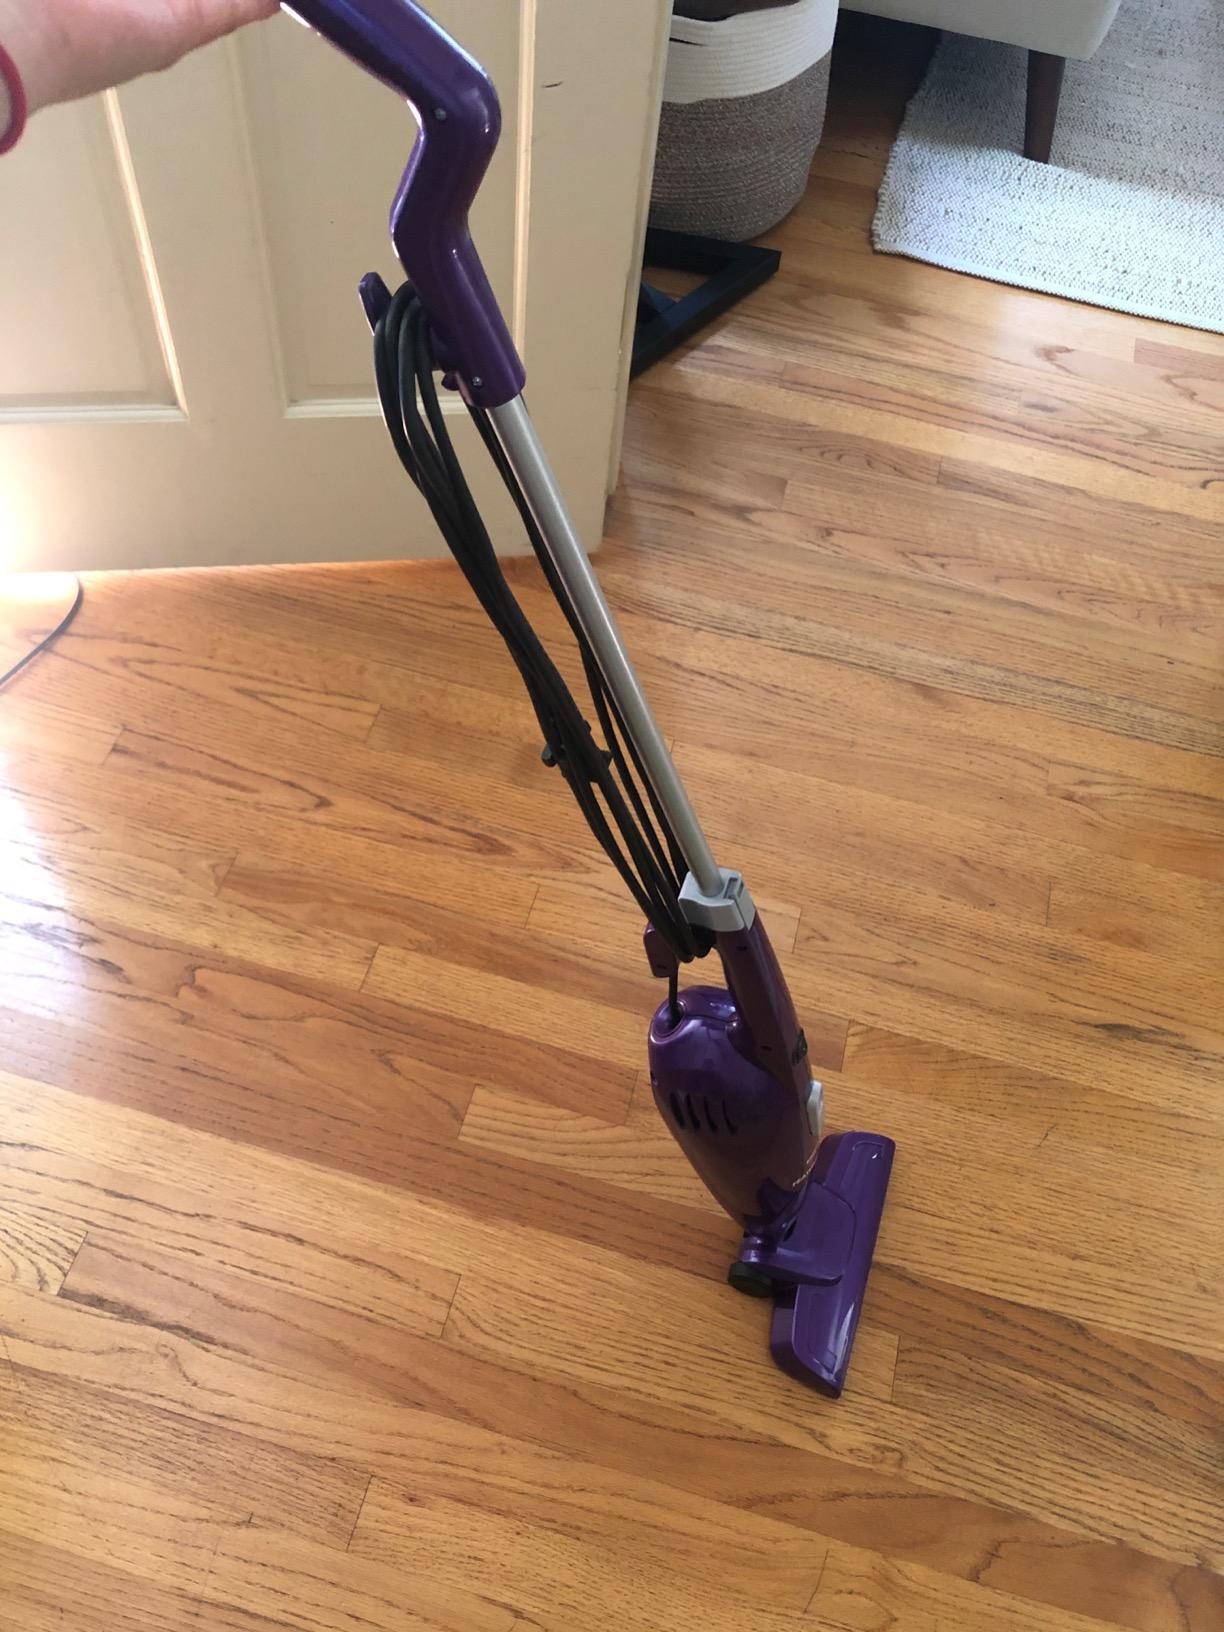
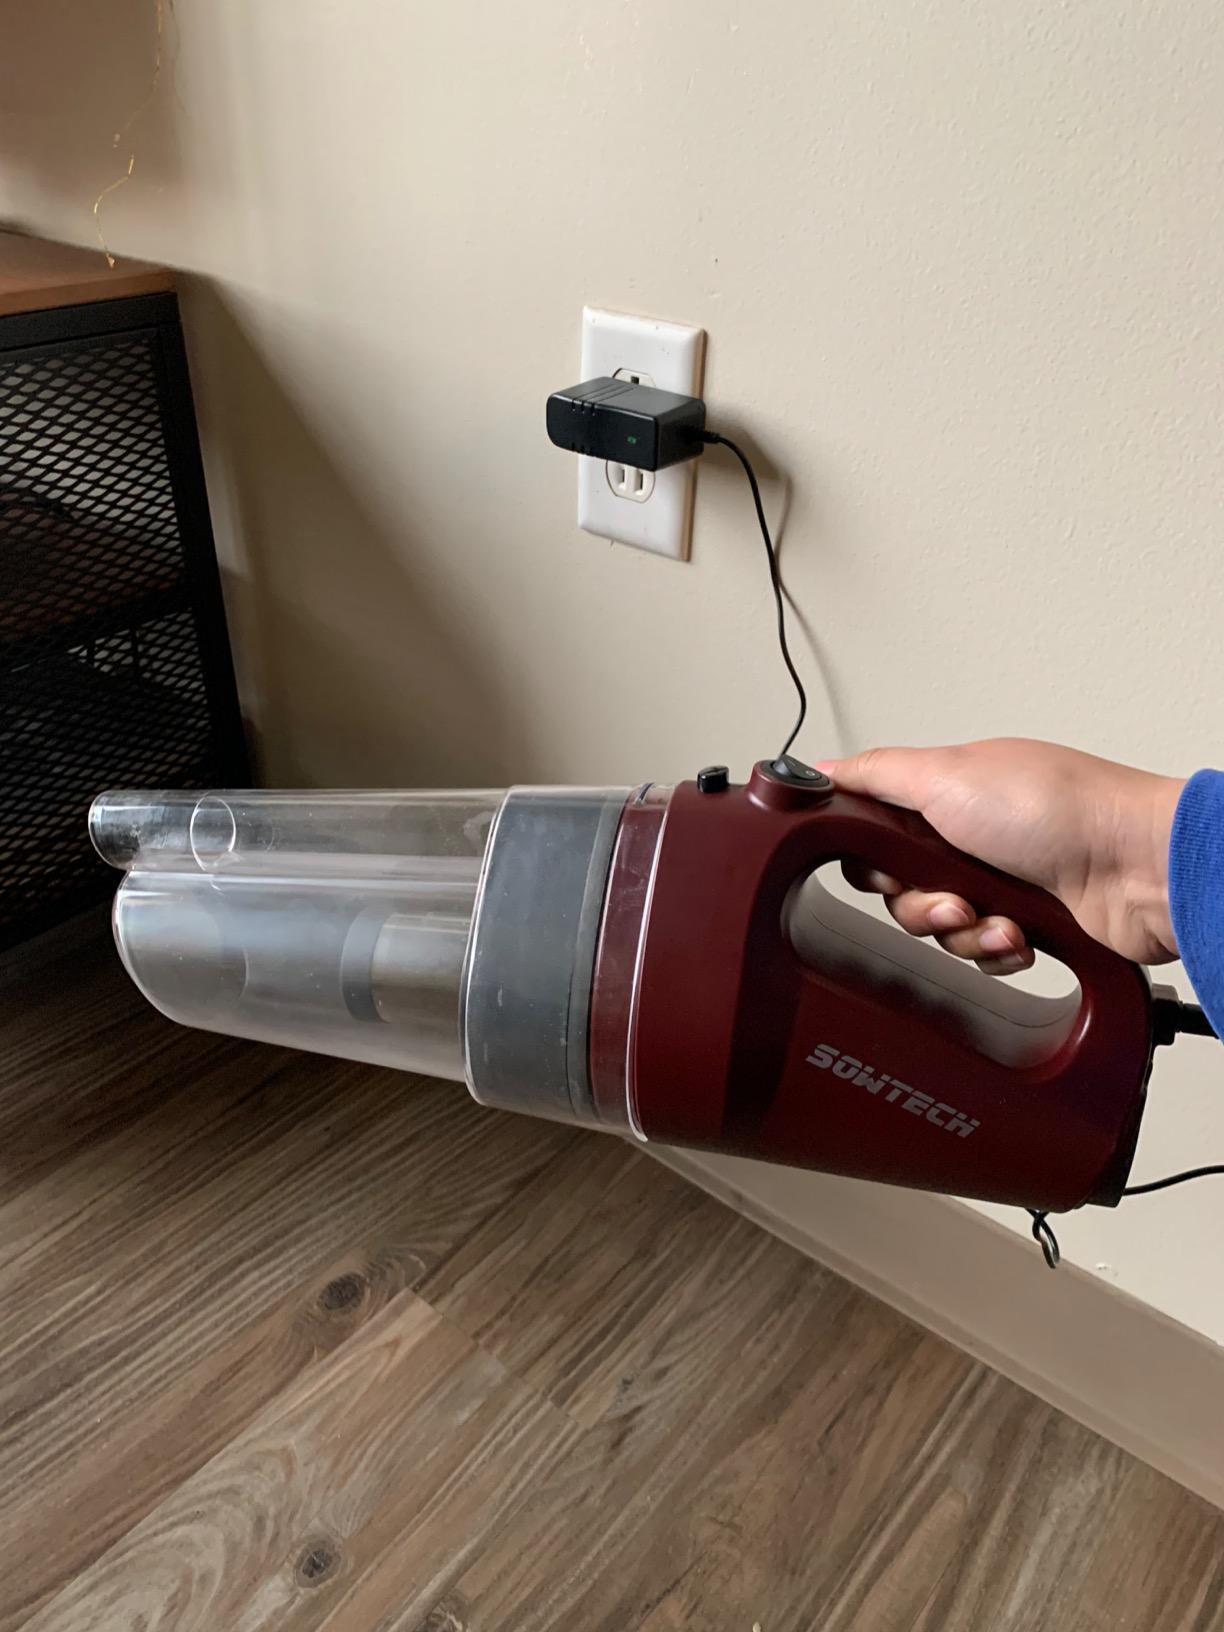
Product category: items_vacuum
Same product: no